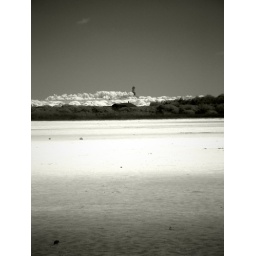
Sardinia in IR: toward the water tower